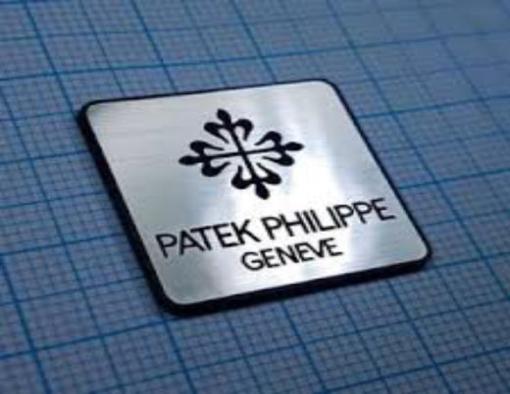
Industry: Clothes